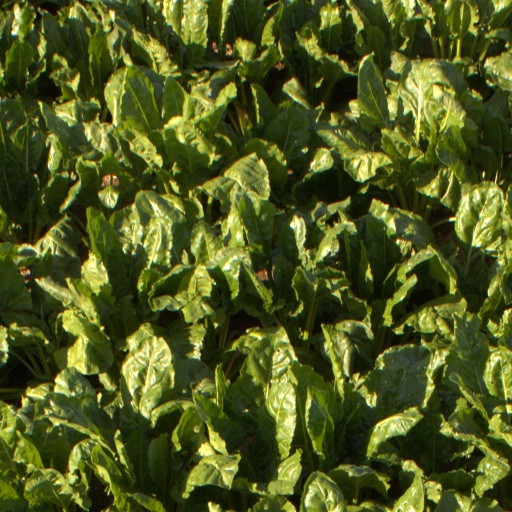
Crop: sugar beet